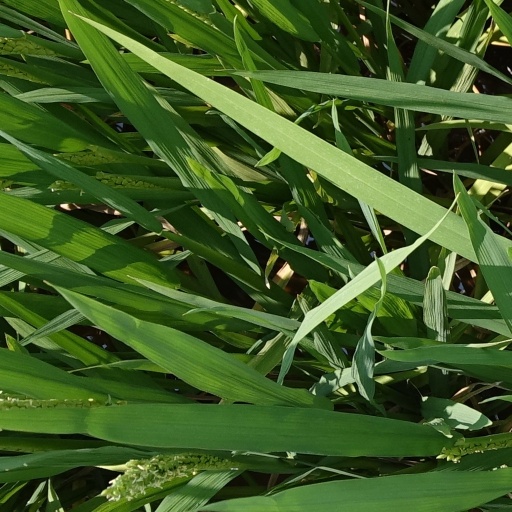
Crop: rice